Georgy Khetagurov

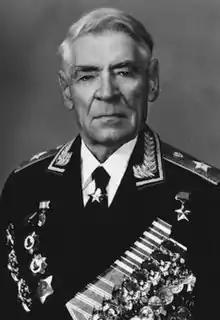

Georgy Ivanovich Khetagurov (– 3 September 1975) was an Ossetian army general of the Soviet Army and a Hero of the Soviet Union.